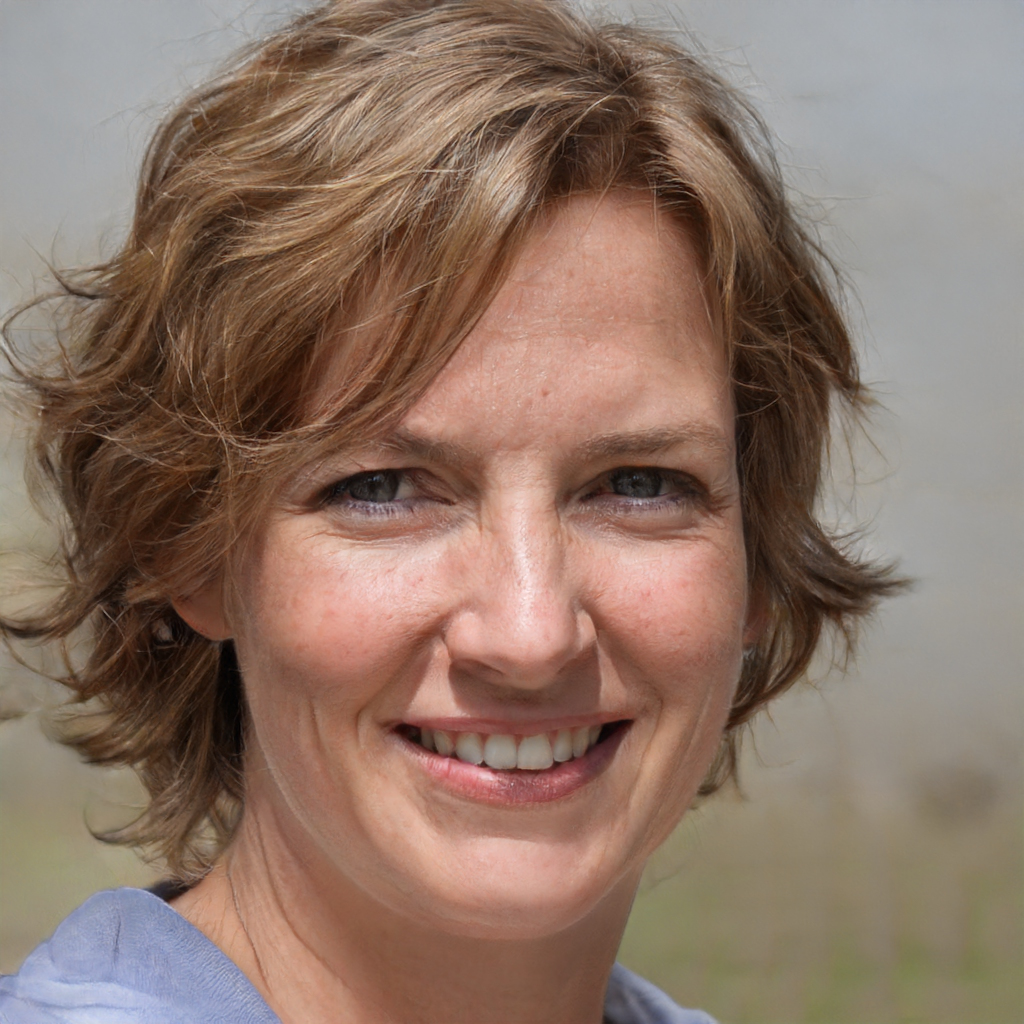
Gender: Female